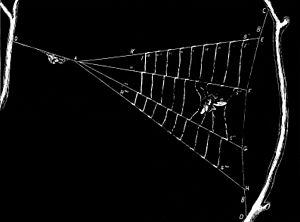
Hyptiotes cavatus est une espèce d'araignées aranéomorphes de la famille des Uloboridae.